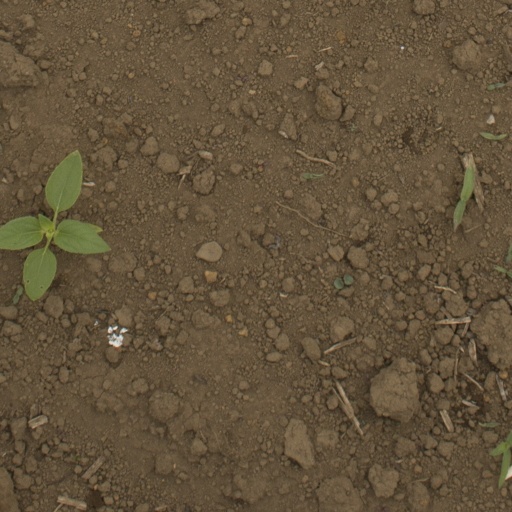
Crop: Jerusalem artichoke